Pennsylvania

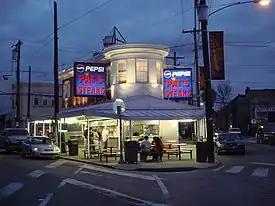
Pat's King of Steaks in South Philadelphia is widely credited with inventing the cheesesteak in 1933.

Pennsylvania is home to the nation's first zoo, the Philadelphia Zoo. Other long-accredited AZA zoos include the Erie Zoo and the Pittsburgh Zoo & PPG Aquarium. The Lehigh Valley Zoo and ZooAmerica are other notable zoos.